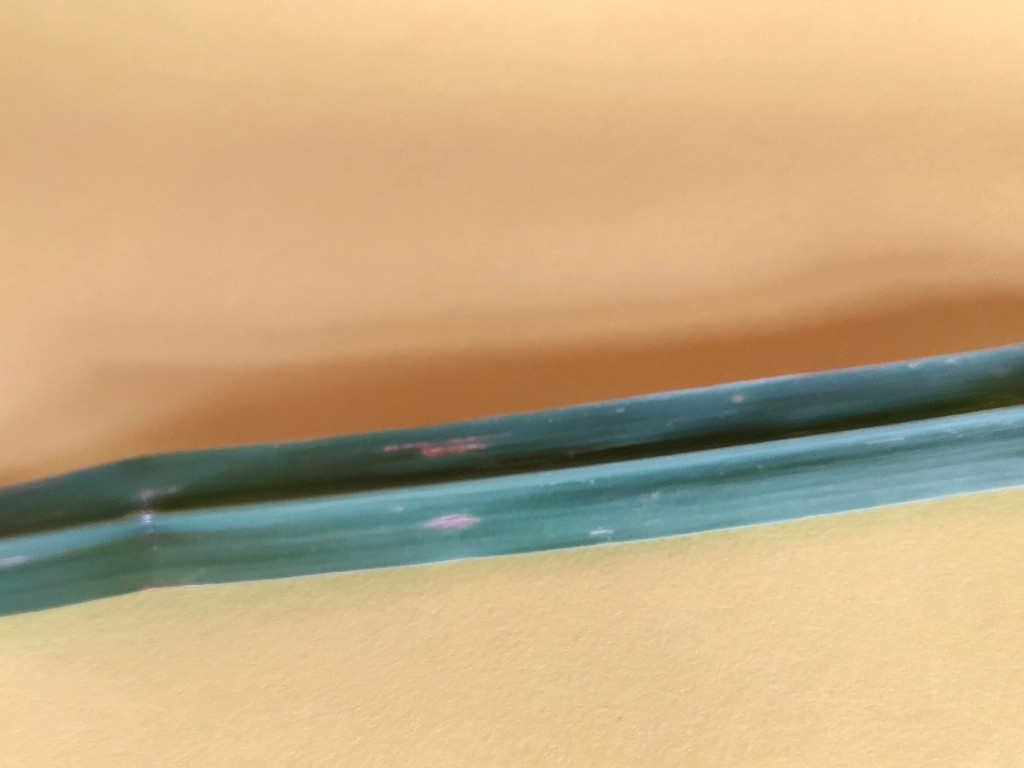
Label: Unhealthy